Antonio Labacco

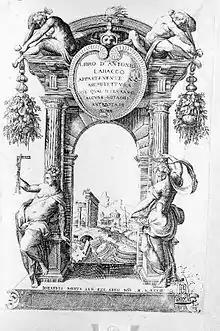
Title page of Labacco's" Libro appartenente a l'architettura".

Labacco was born near Vigevano in about 1495. He was a pupil of Antonio da Sangallo the Younger in Rome.